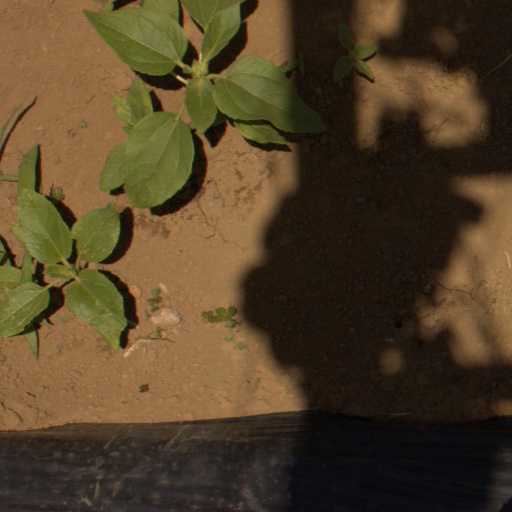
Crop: Jerusalem artichoke